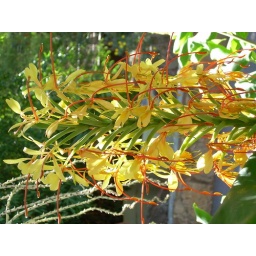
Striking orange and yellow against the green.